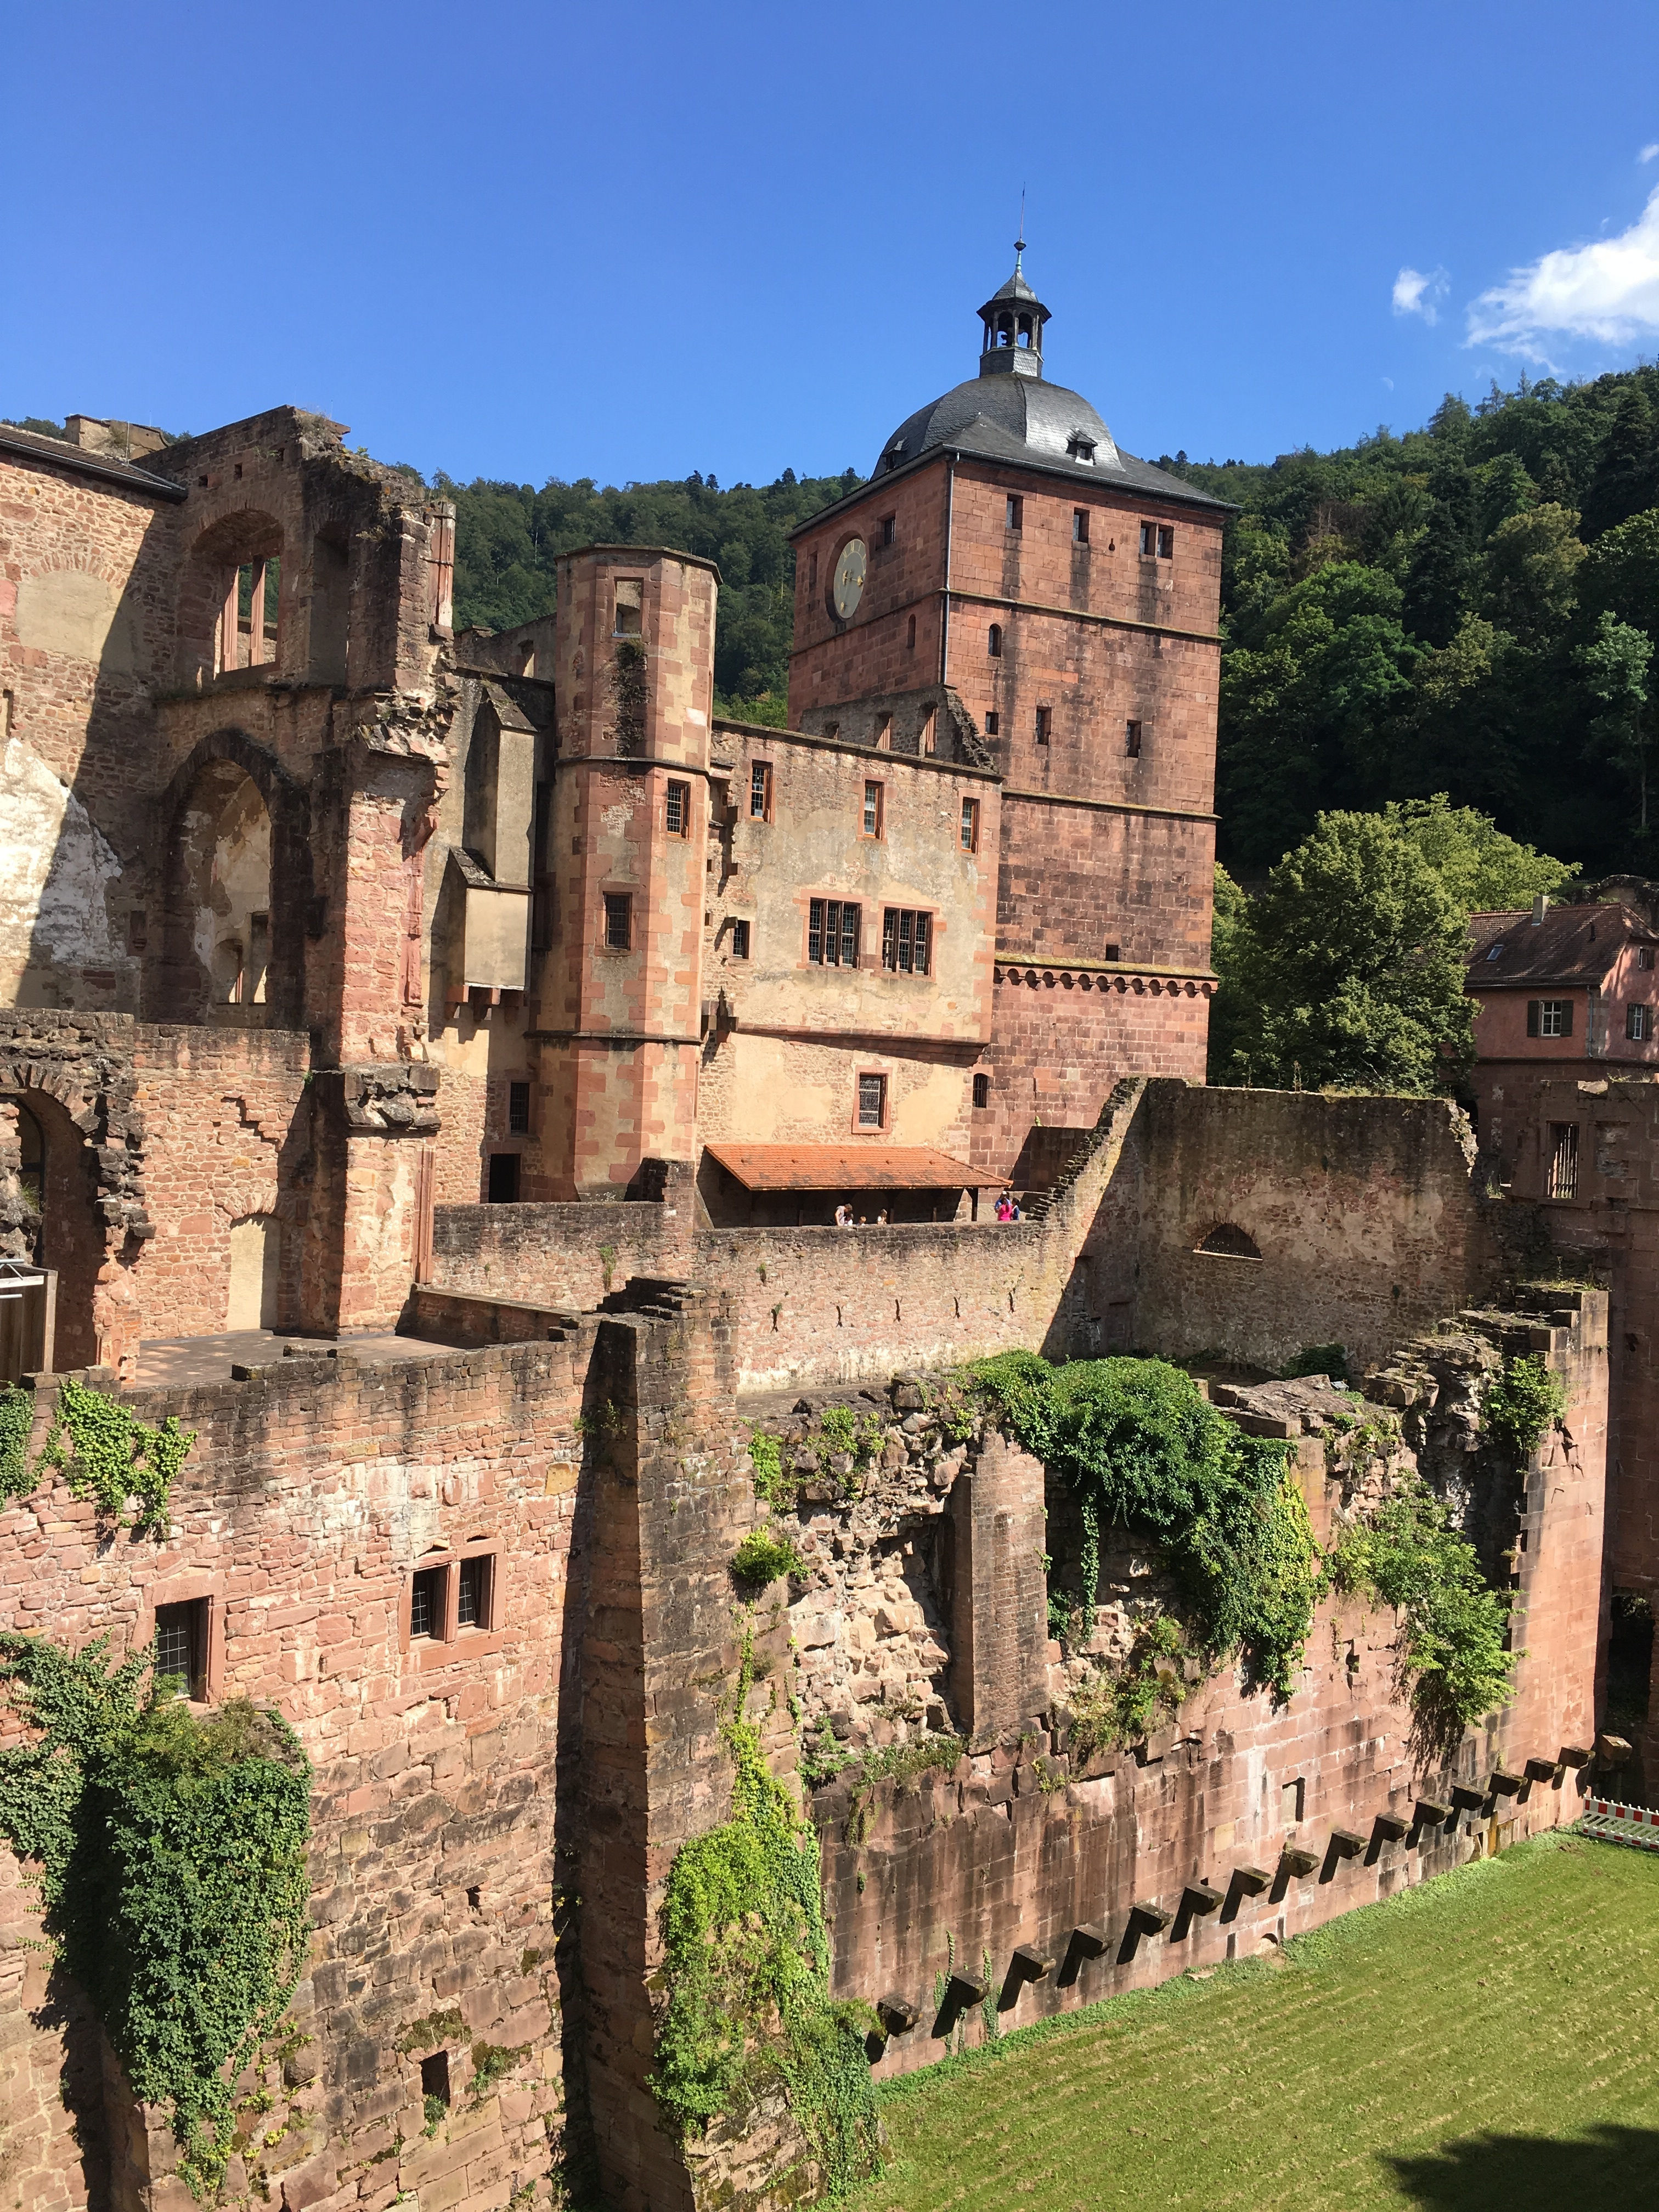
town, building, chateau, village, castle, heidelberg, fortification, tourism, ruins, monastery, germany, middle ages, moat, archaeological site, unesco world heritage site, historic site, ancient history, spanish missions in california, heidelberg castle